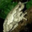
Label: frog